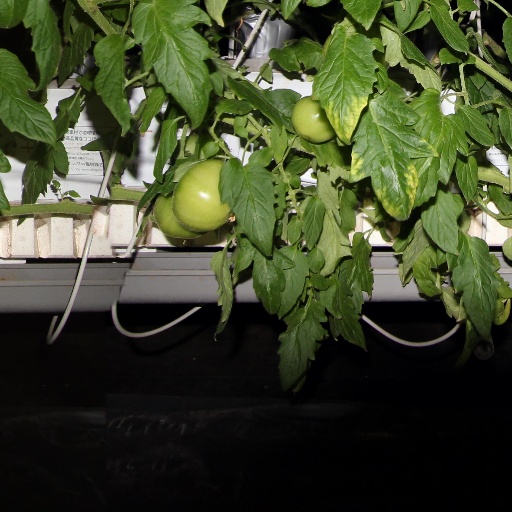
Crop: tomato